Hallopus

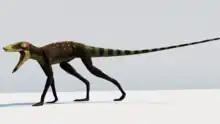
Life restoration

Overall "Hallopus" was a relatively small and gracile animal with strongly elongated limbs, five fingers on each hand and effectively tridactyl hindlimbs. Early size estimates of "Hallopus" by Marsh were vague, describing it as being "the size of a fox" and later likening it to rabbits in size. Using the proportions of various sphenosuchians, especially "Pedeticosaurus", Walker estimates a total body length of approximately .